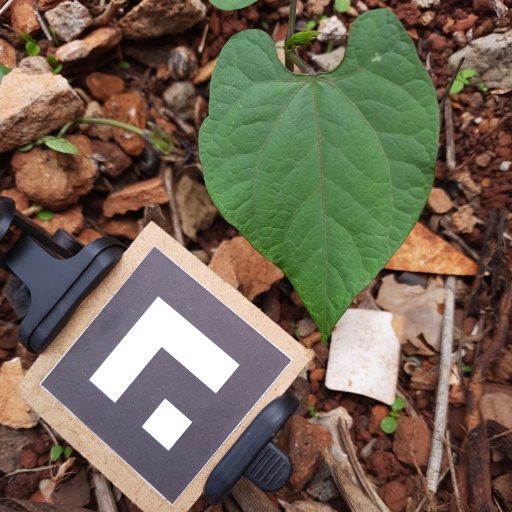
Observations: flat surface, no eating holes, under shade